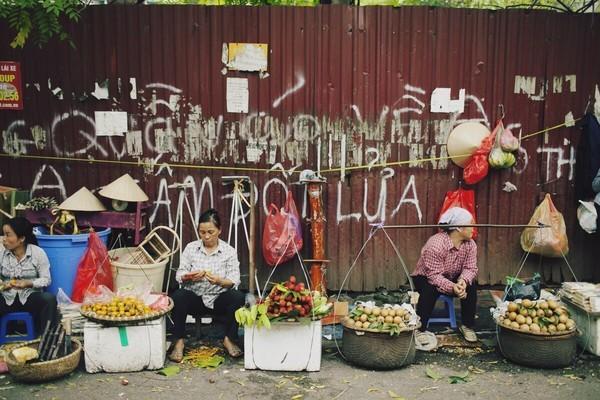
có một vài người phụ nữ đang ngồi ở bên trong những gánh hàng rong